4-6-2

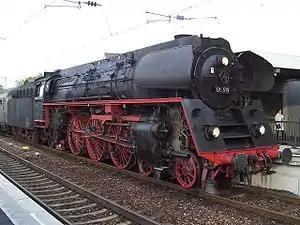
Deutsche Reichsbahn Class 01, rebuilt in the early 1960s, at Schifferstadt

However, the most successful early German Pacific class was the Bavarian S 3/6 class of the Royal Bavarian State Railways ("Königliche Bayerische Staats-Eisenbahnen"), designed by Anton Hammel and Heinrich Leppla of Maffei. This was a larger development of the Baden IV f class, with a four-cylinder compound arrangement. Altogether 159 of them were built between 1908 and 1931, with the last one being retired from ordinary service in 1969.